Culture of Apulia

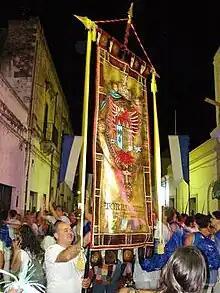
2006 Palio dei Rioni in Oria

The procession takes place in Canosa di Puglia on Holy Saturday morning and is known for the participation of hundreds of women dressed in black from head to toe, barefoot, with their faces covered and, being a funeral procession, they sing the Stabat Mater. The procession is also accompanied by girls dressed as angels who carry in their hands objects from the Passion of Jesus, such as nails, whips, and the crown of thorns. The atmosphere is intense and emotional, evocative of the grief of Mary desolated by the death of her son Jesus. A statue of the Virgin Mary with tears in her eyes is dressed in black and holds a white handkerchief in one hand and a crown of thorns and a cross in the other. She is paraded and accompanied by an angel dressed in white, and behind follows the sepulcher of Jesus with a stripped cross, symbolizing the burial of the latter.